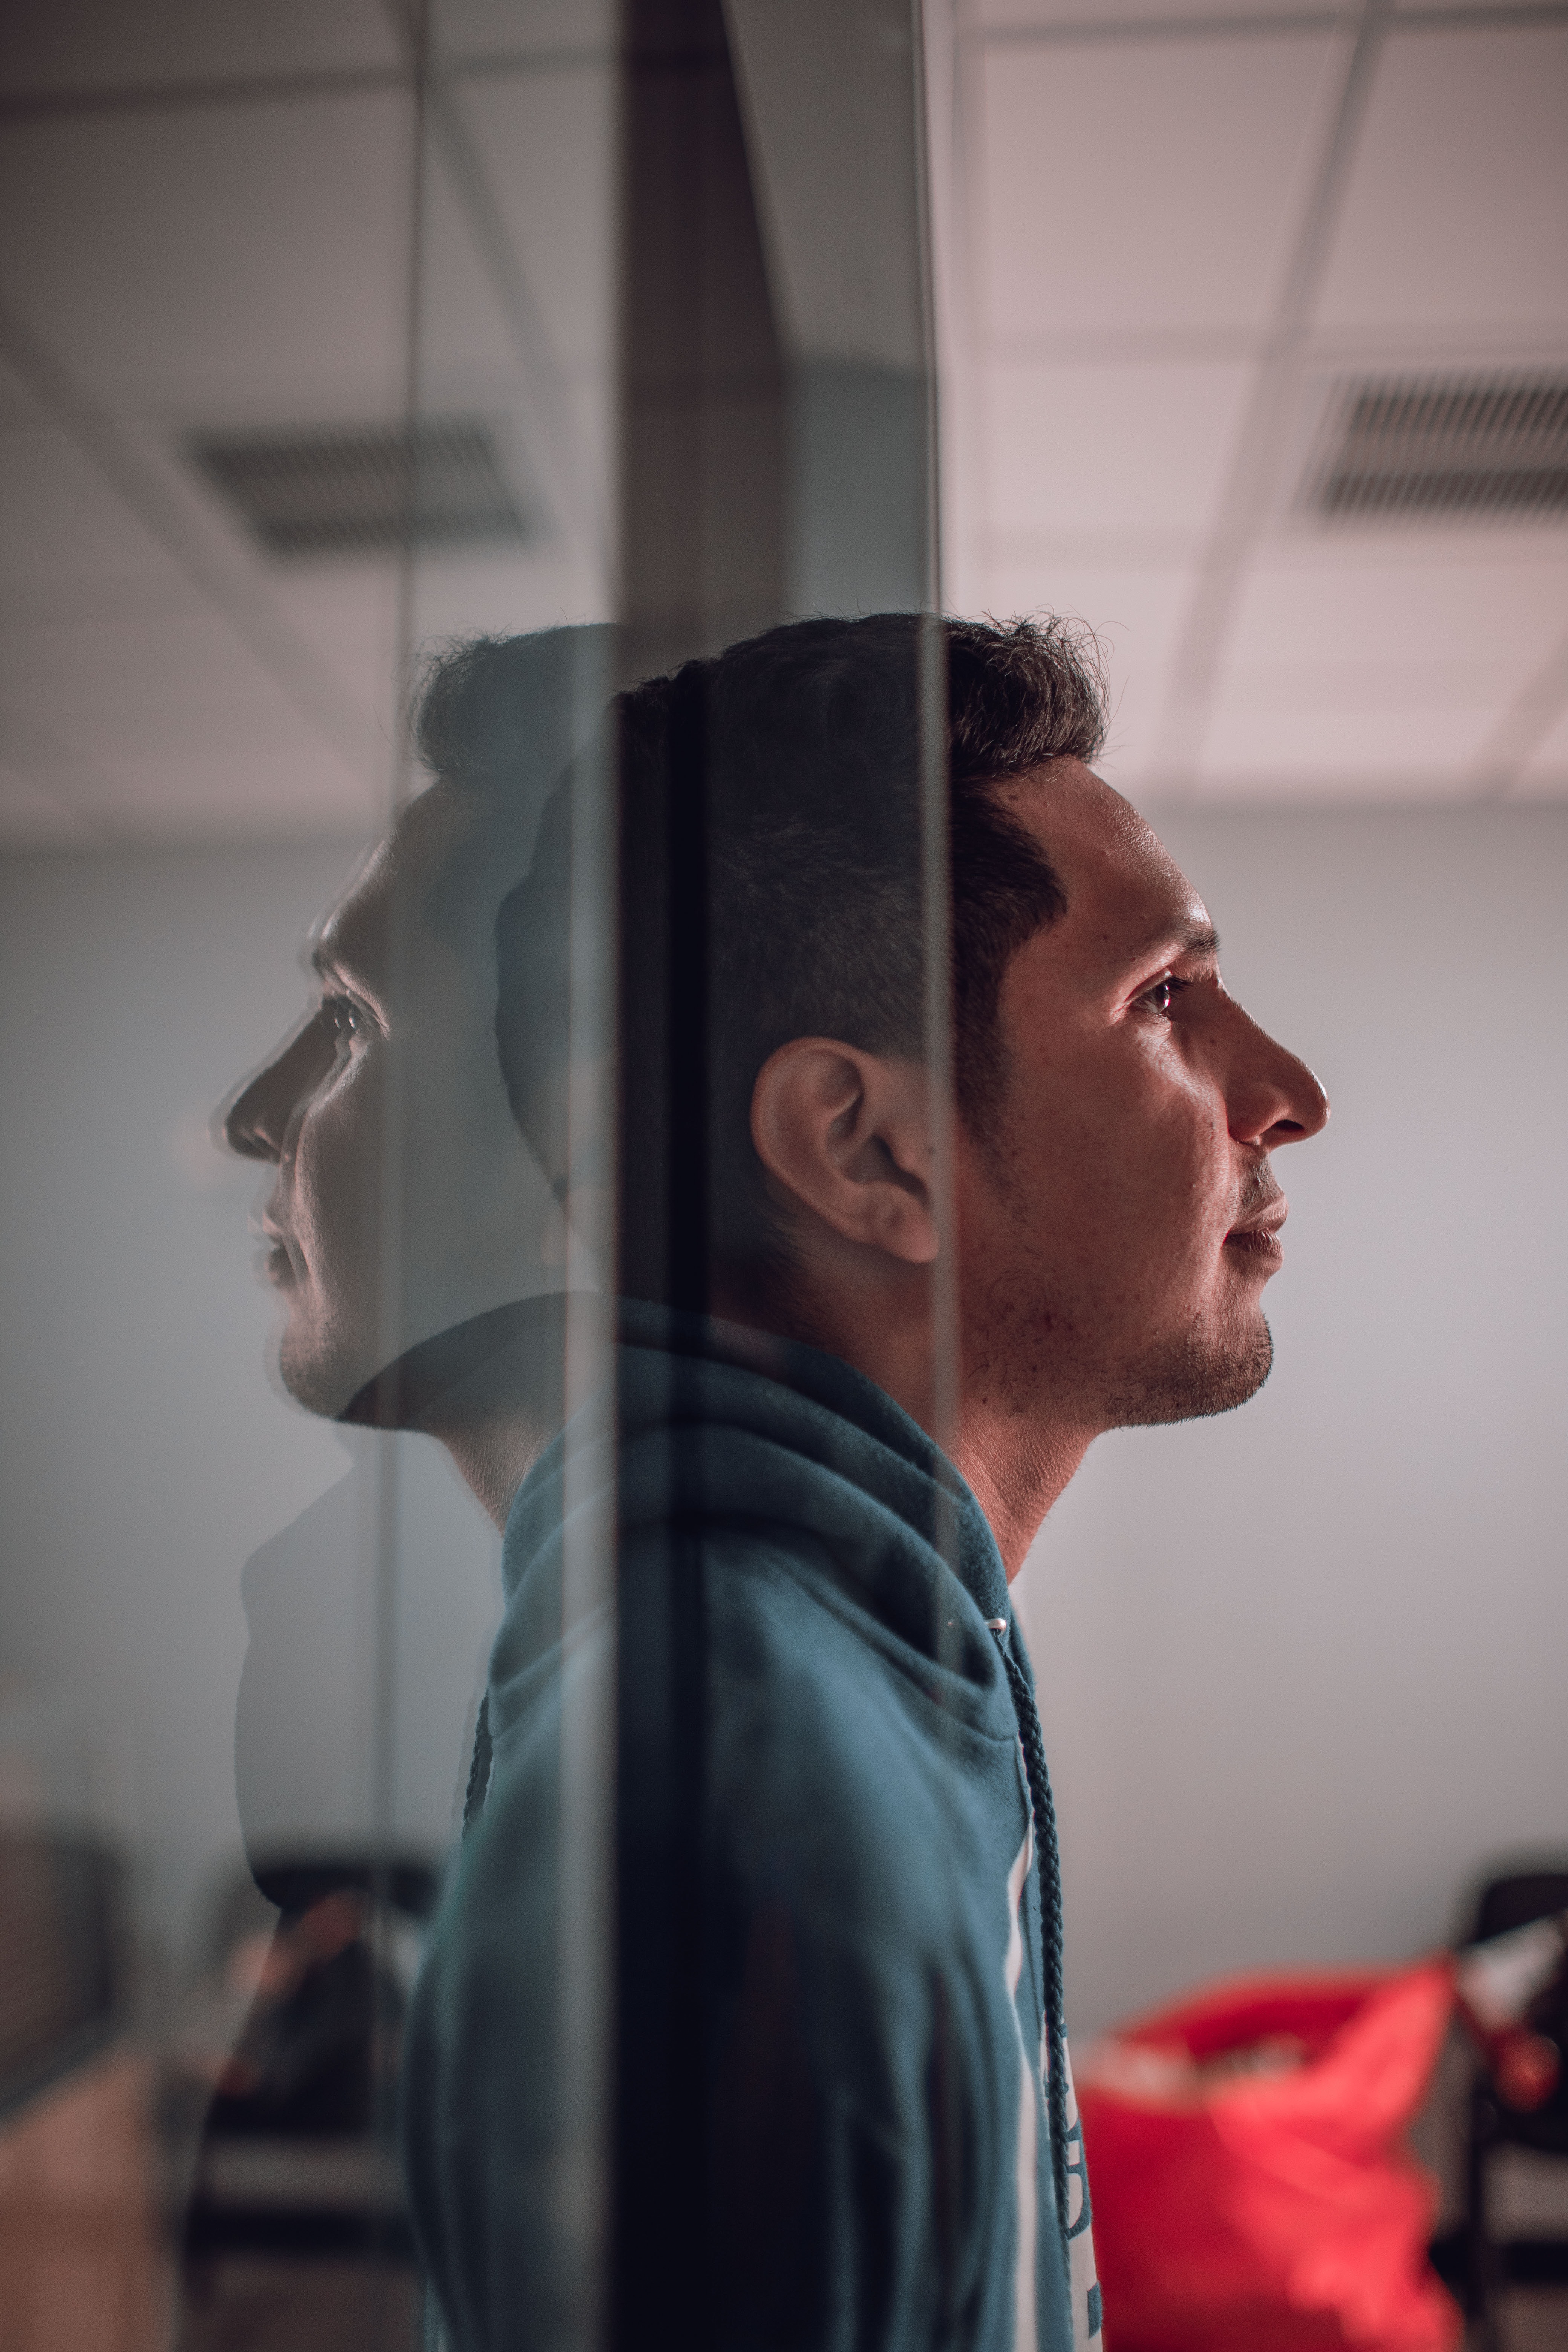
chin, cheek, forehead, human, muscle, room, photography, jaw